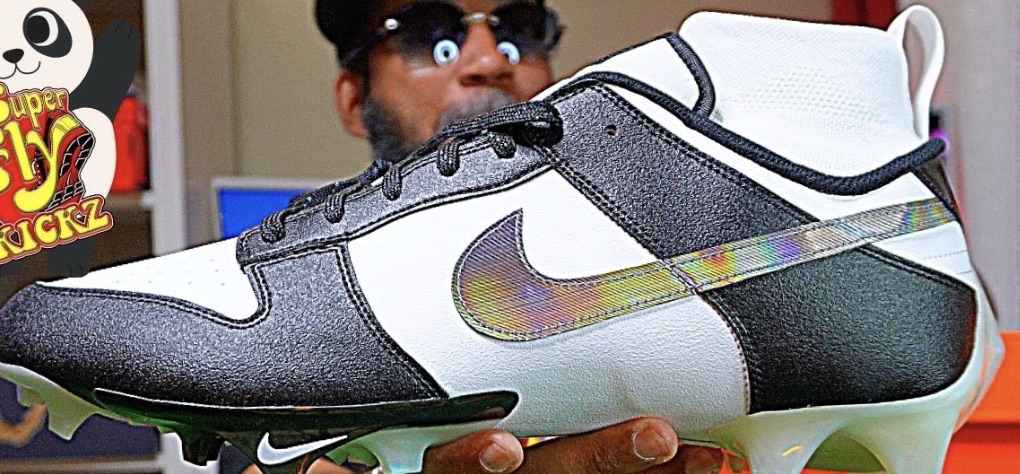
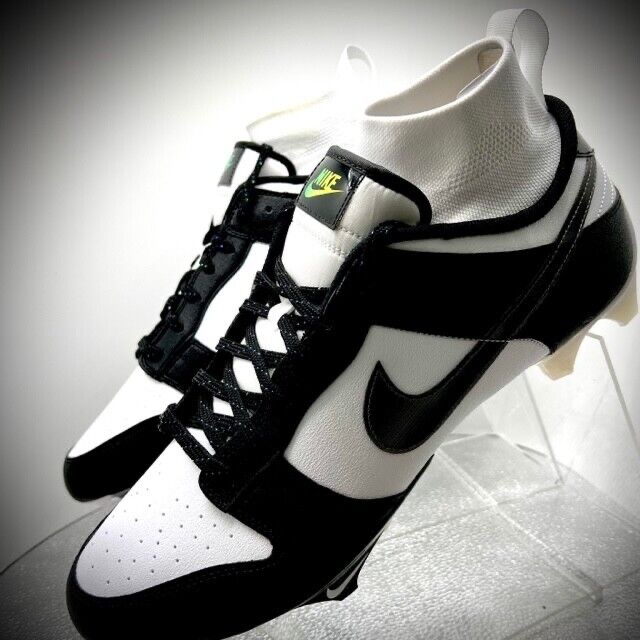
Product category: misc
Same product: yes